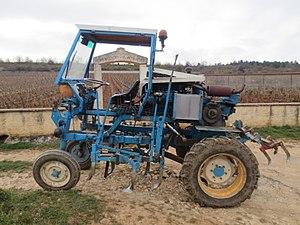
Vignoble Montrachet
Le vignoble de Bourgogne est un vignoble français situé en Bourgogne-Franche-Comté dans les départements de l'Yonne, de la Côte-d'Or et de Saône-et-Loire. Il s’étend sur 250 km de longueur du nord de Chablis au sud du Mâconnais.